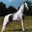
Label: horse